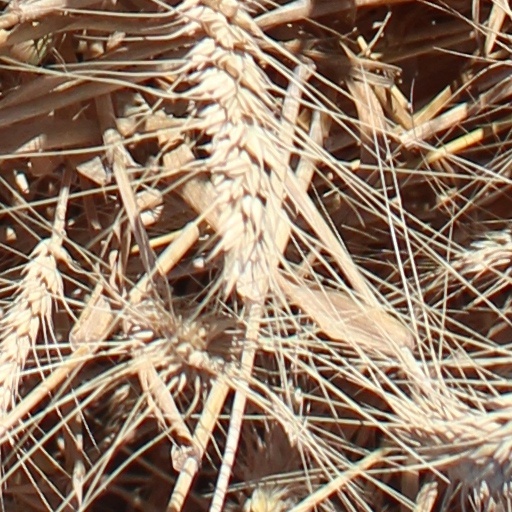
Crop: wheat